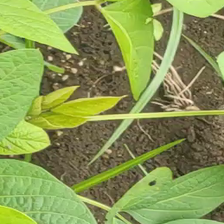
Weed species: Lavhala_(Cyperus_Rotundus)